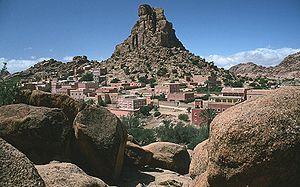
L’Anti-Atlas est une chaîne de montagnes au sud-ouest du Maroc, orientée sud-ouest et nord-est sur près de 600 km, située entre le Haut Atlas central et du Souss au Tafilalet. Cette chaîne appartient au massif de l'Atlas, et plus précisément, à l'un des trois éléments de l'Atlas marocain — les deux autres étant le Haut Atlas et le Moyen Atlas.